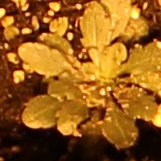
Label: Horseweed